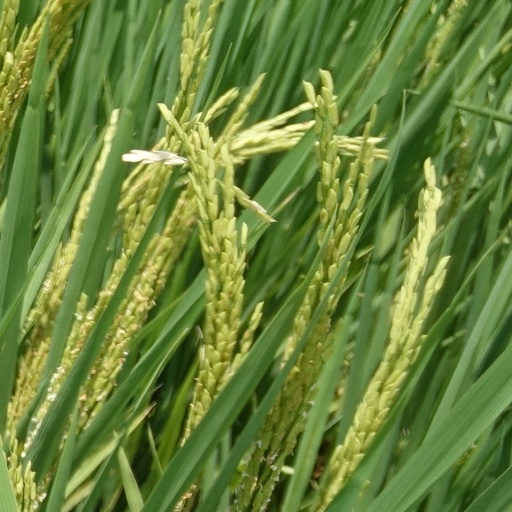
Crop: rice